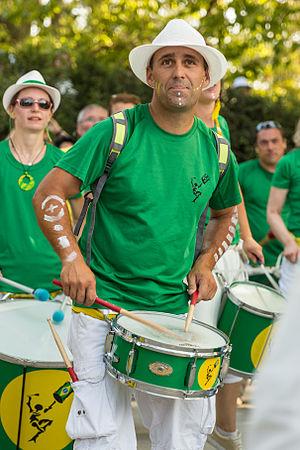
Groupe Tribal Percussions défilant à Annecy en jouant de la percussion brésilienne
Un instrument de musique est un objet pouvant produire un son contrôlé par un musicien — que cet objet soit conçu dans cet objectif, ou bien qu'il soit modifié ou écarté de son usage premier. La voix ou les mains, même si elles ne sont pas des objets à proprement parler, sont considérées comme des instruments de musique dès lors qu'elles participent à une œuvre musicale.